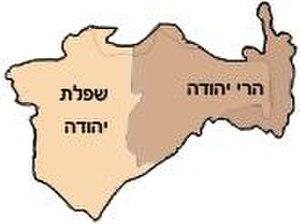
Carte du district de Jérusalem